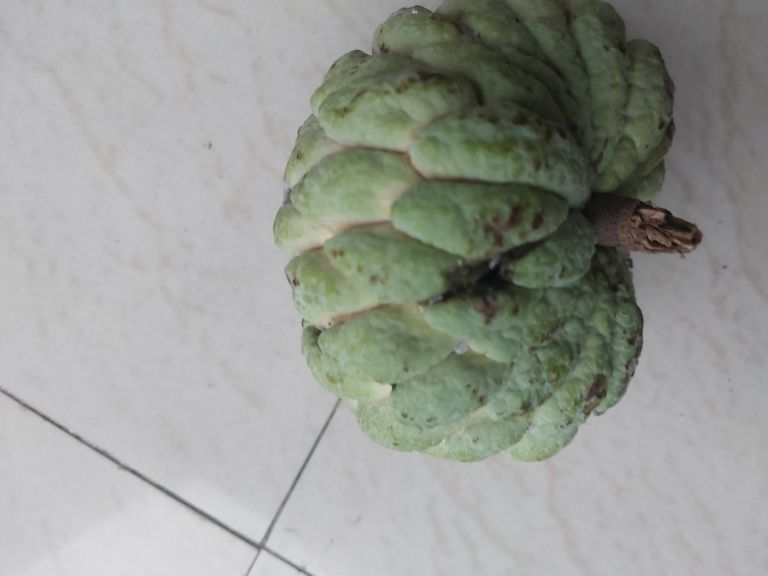
Disease label: Athracnose